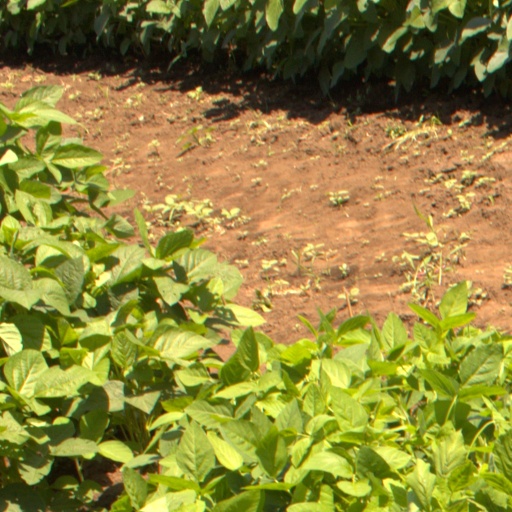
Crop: soybean